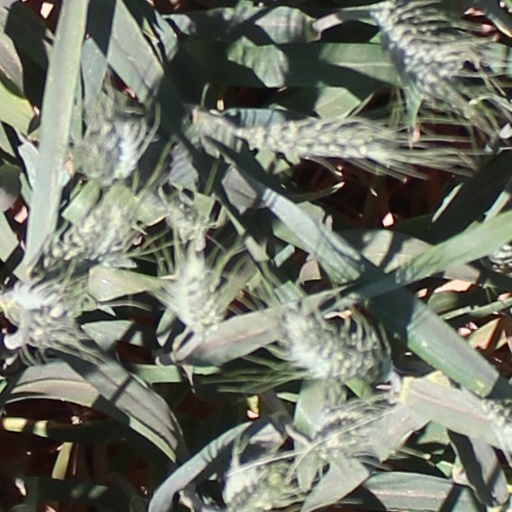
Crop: wheat